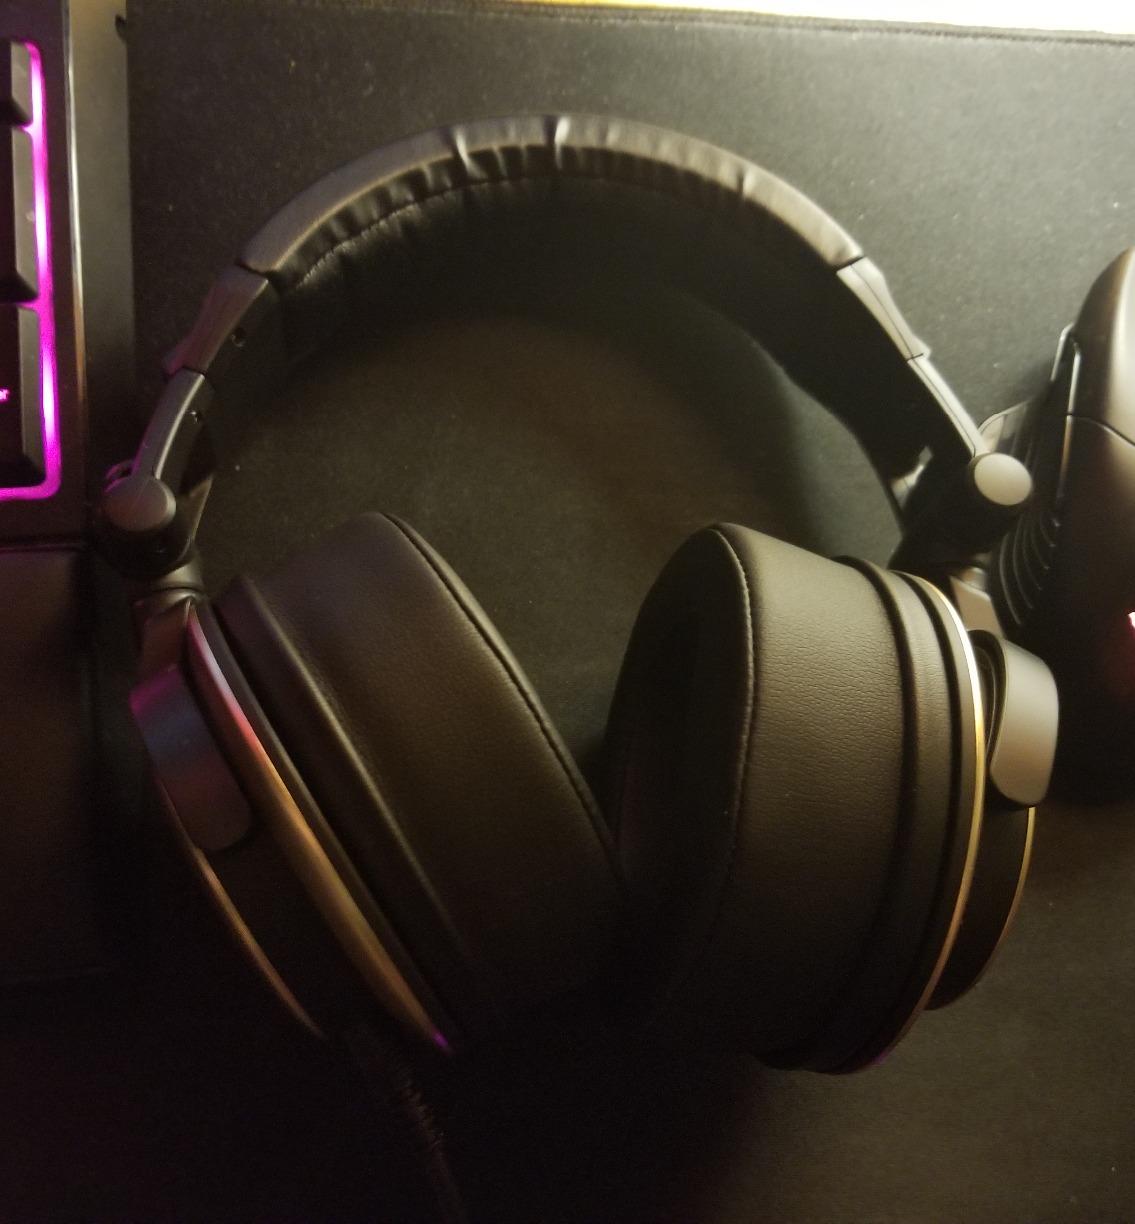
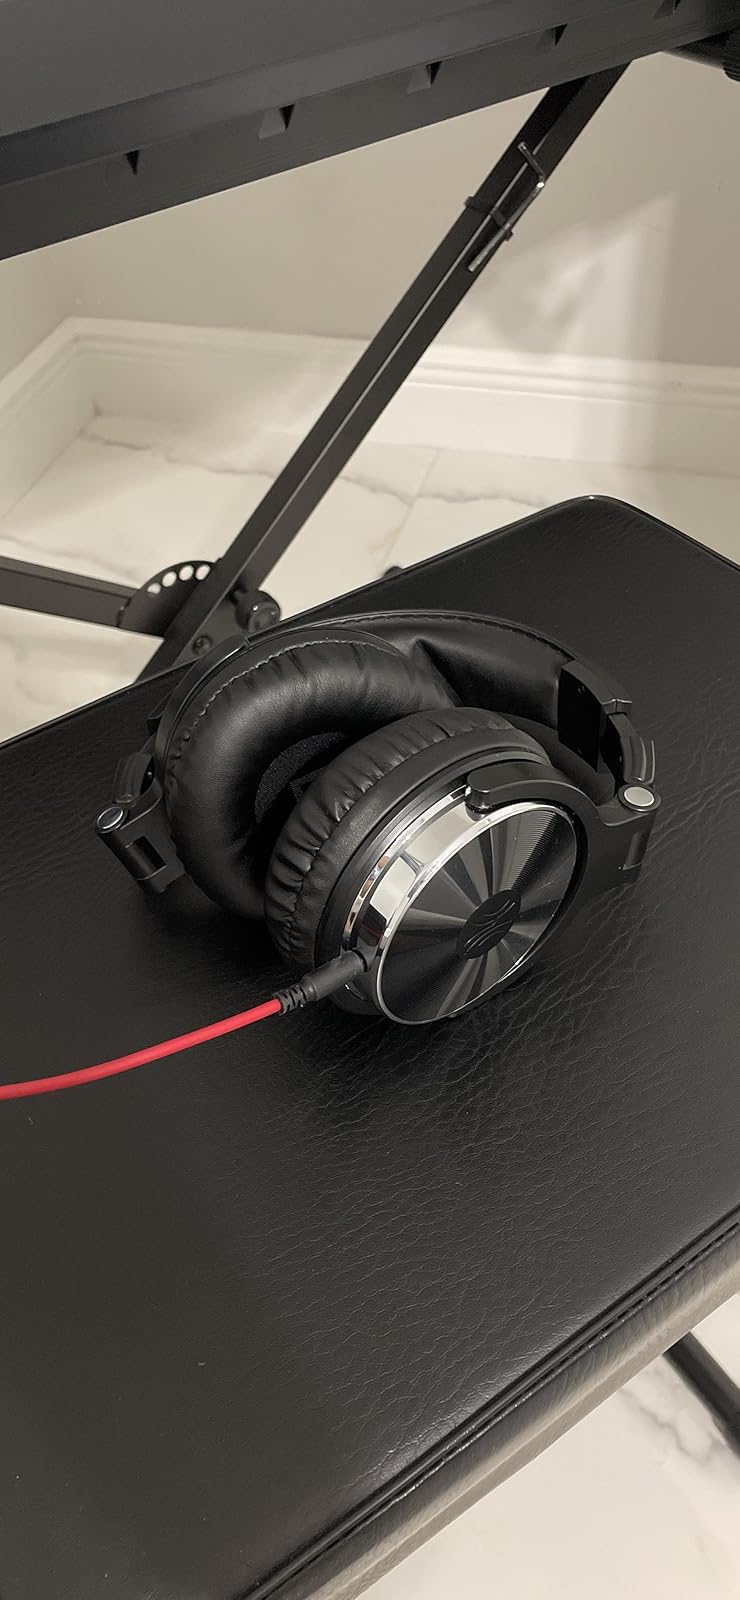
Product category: headphones
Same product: no